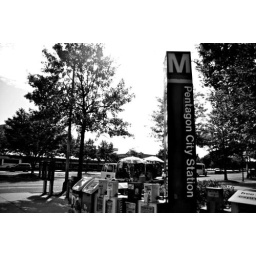
Pentagon- Metro sign in black & white